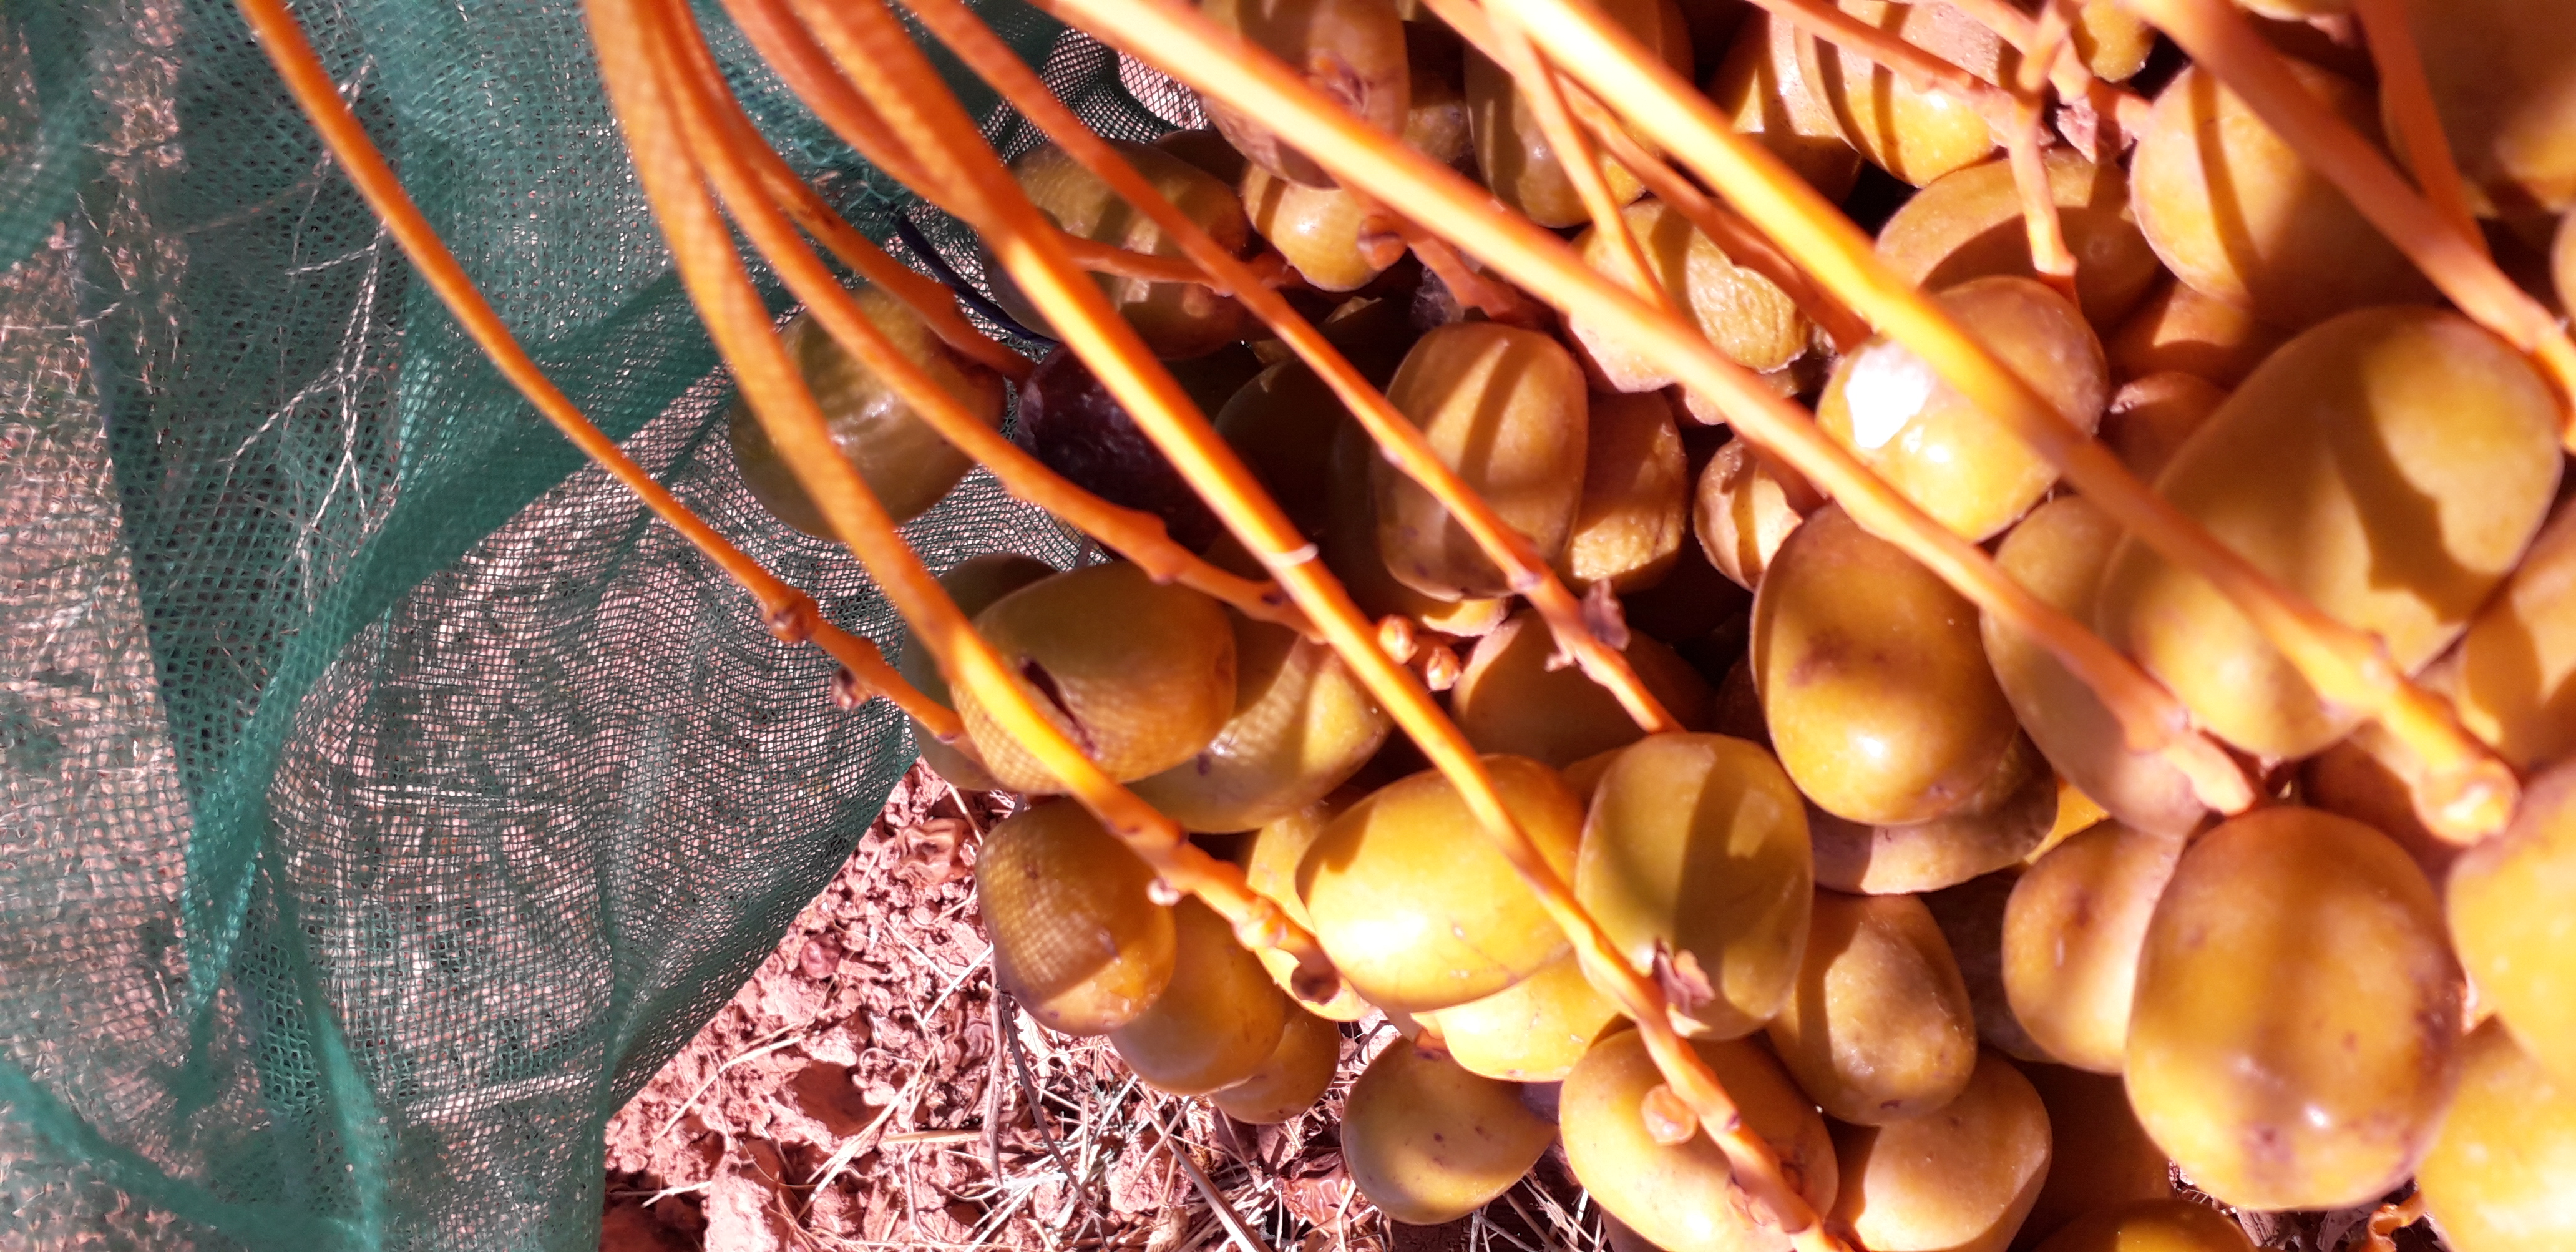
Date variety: Boufagous